Cannabis in Seychelles

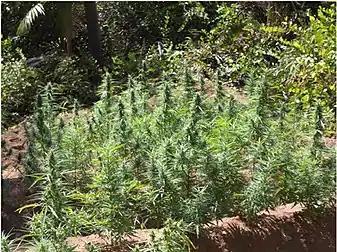
Cannabis plant being cultivated illegally at Bougainville in the Anse Royale district of Seychelles.

Cannabis in Seychelles is illegal, with cultivation, possession and sale of the substance banned. Regardless of this, the controlled substance has seen continual use within Seychelles, with statistics indicating that more than a quarter of the nation's population are users of the drug, as well as use evident amongst adolescents. The drug is ingested in a variety of forms for medicinal or recreational use.